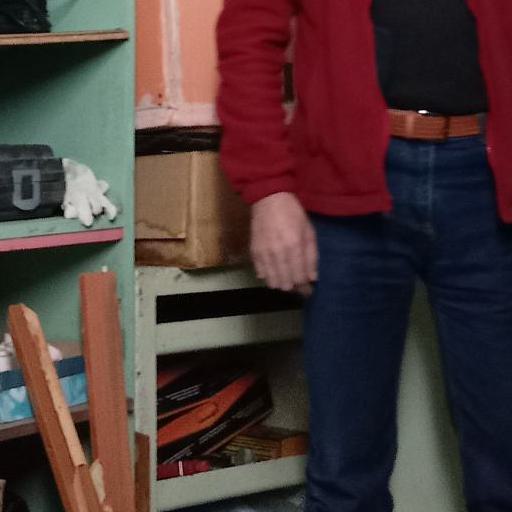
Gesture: no_gesture